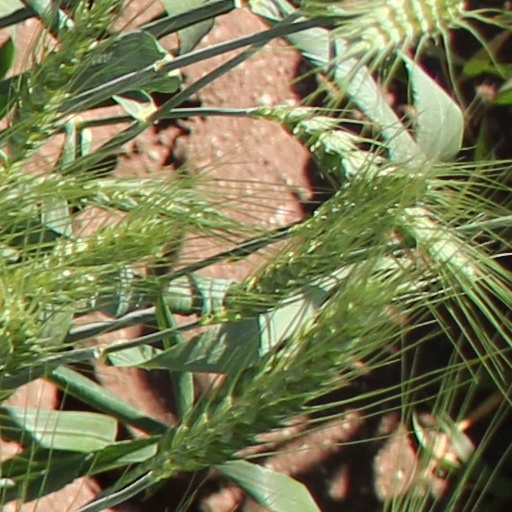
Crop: wheat